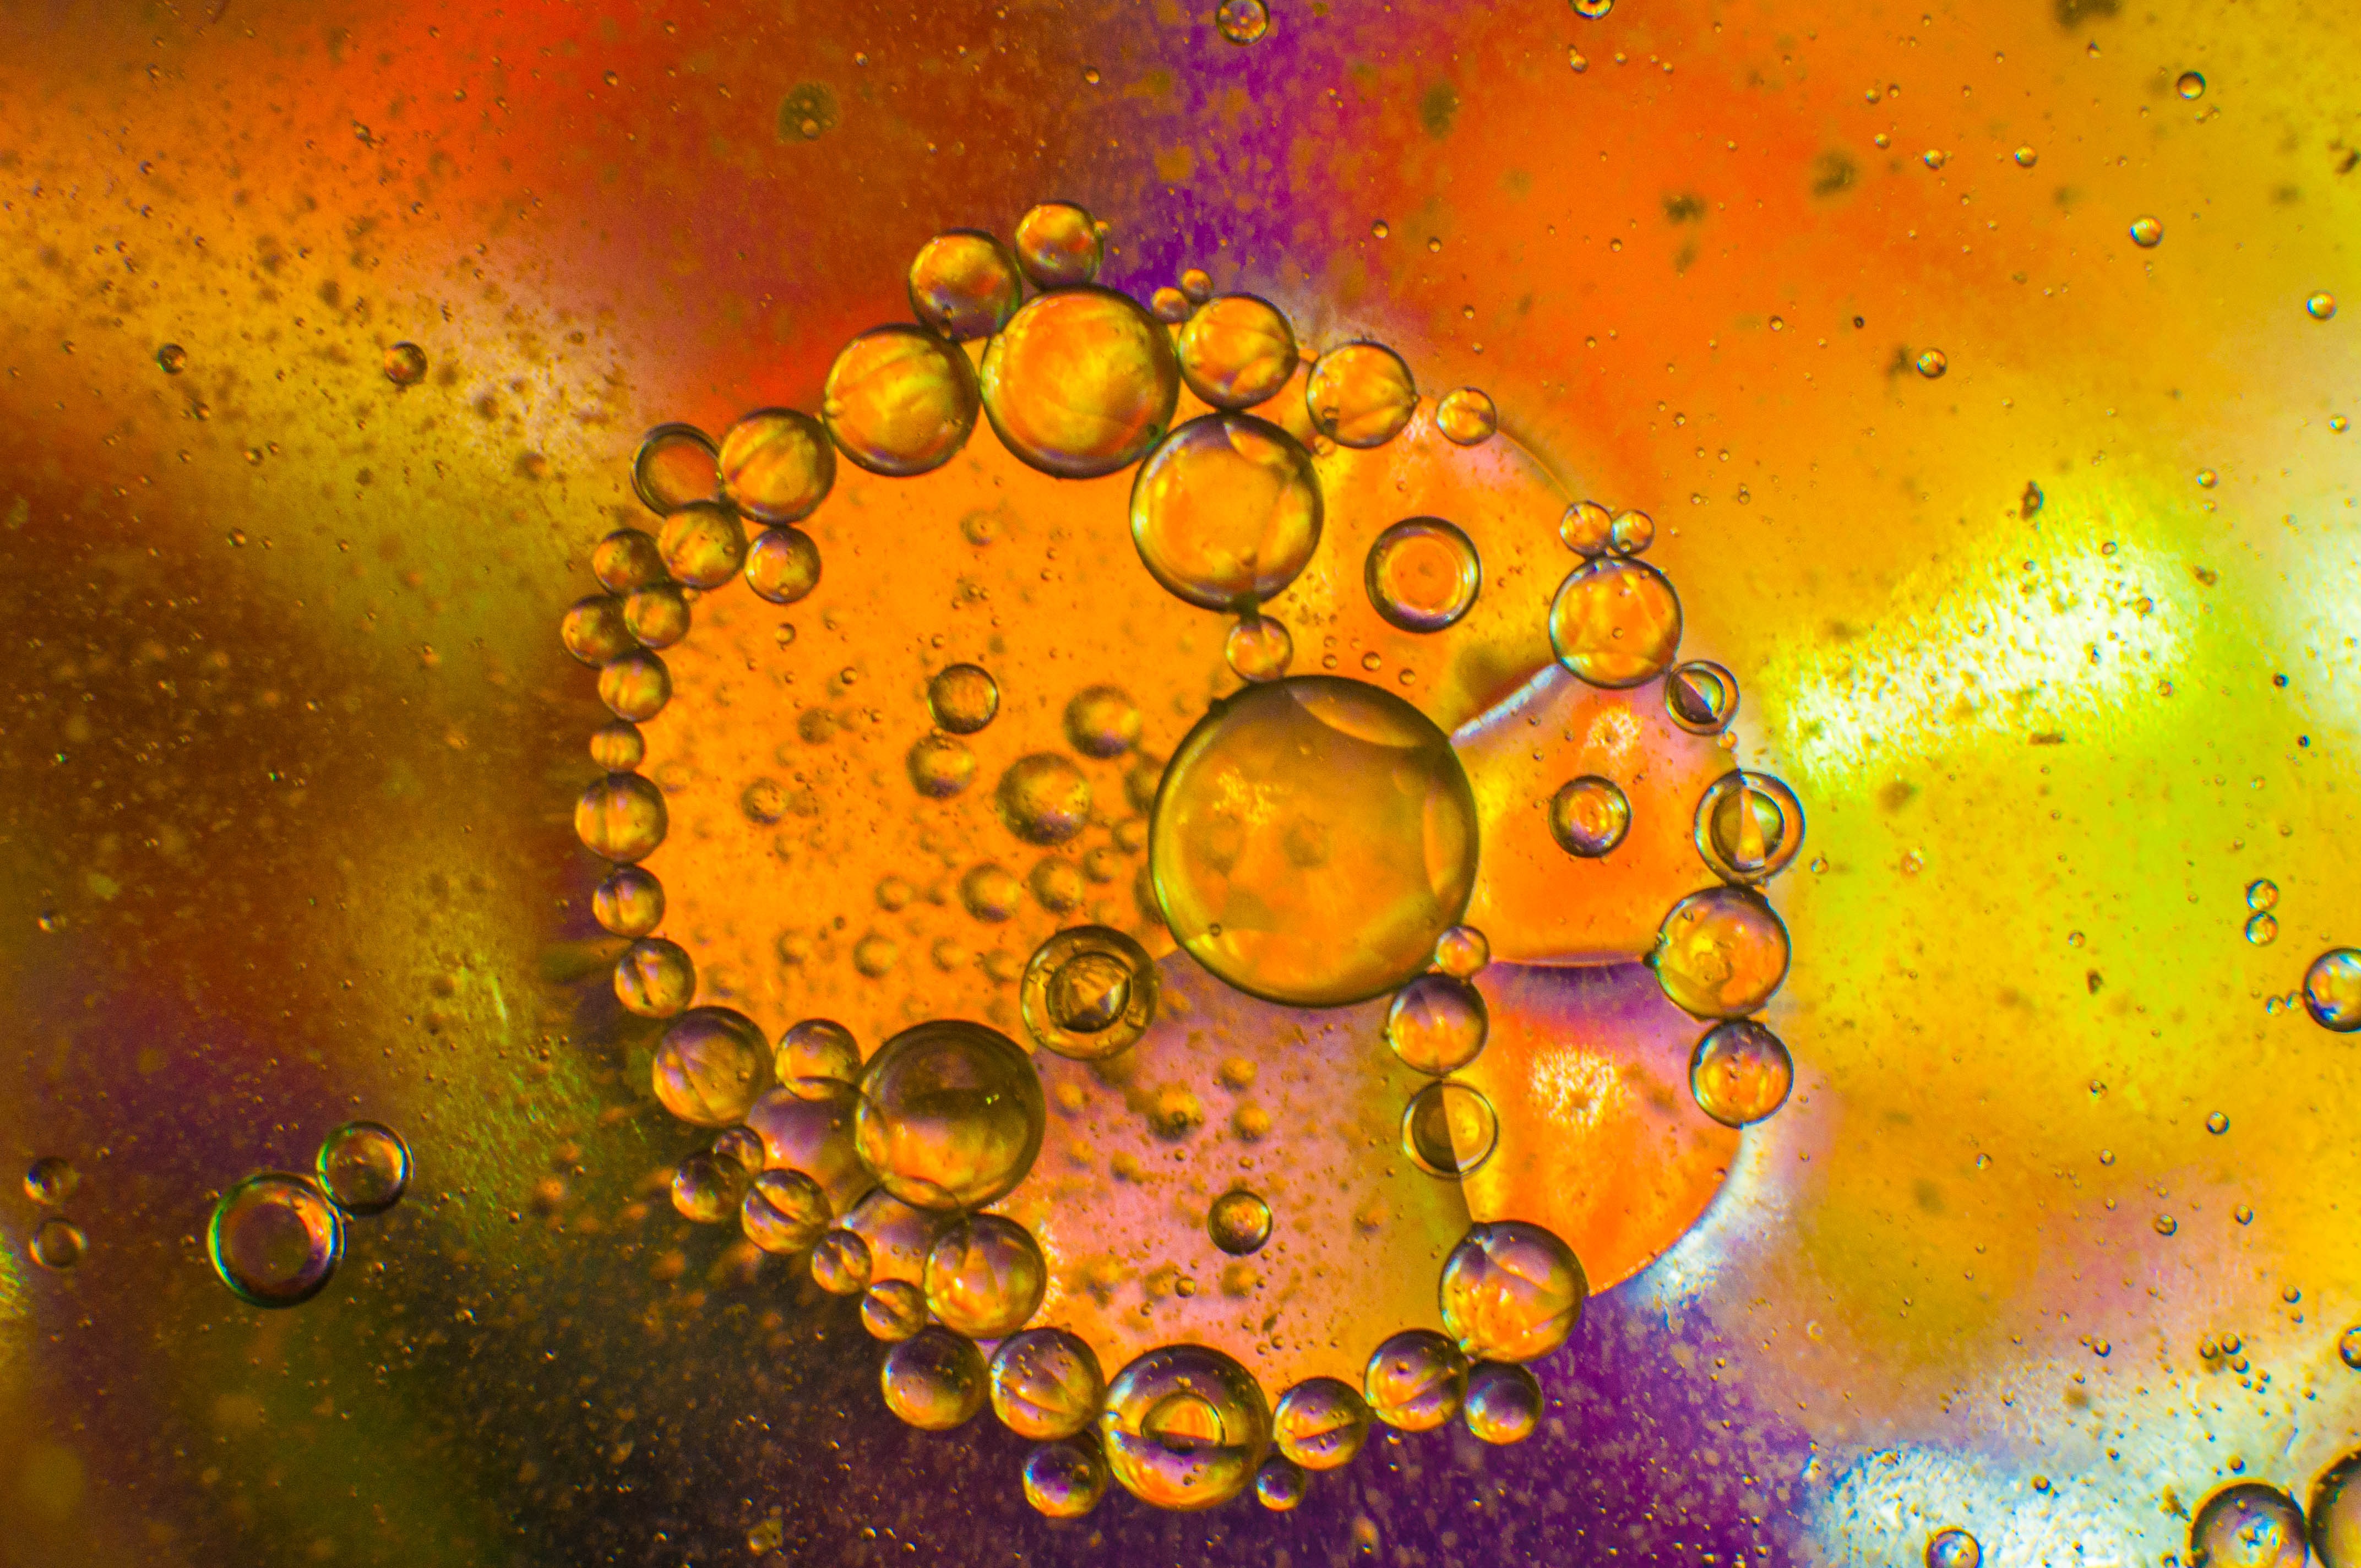
drop, light, leaf, flower, pollen, color, macro, biology, yellow, circle, close up, colors, wheels, macro photography, computer wallpaper, liquid bubble, fractal art